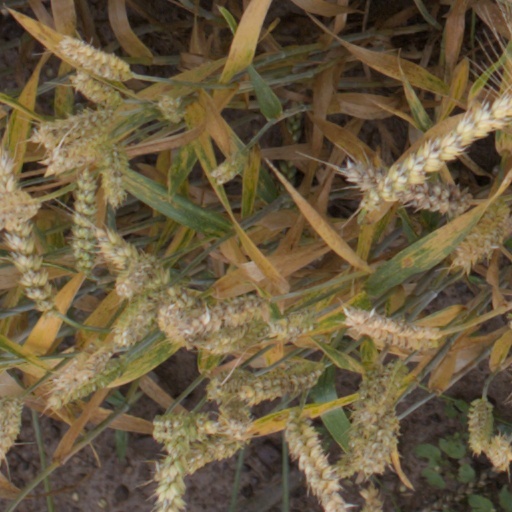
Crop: wheat